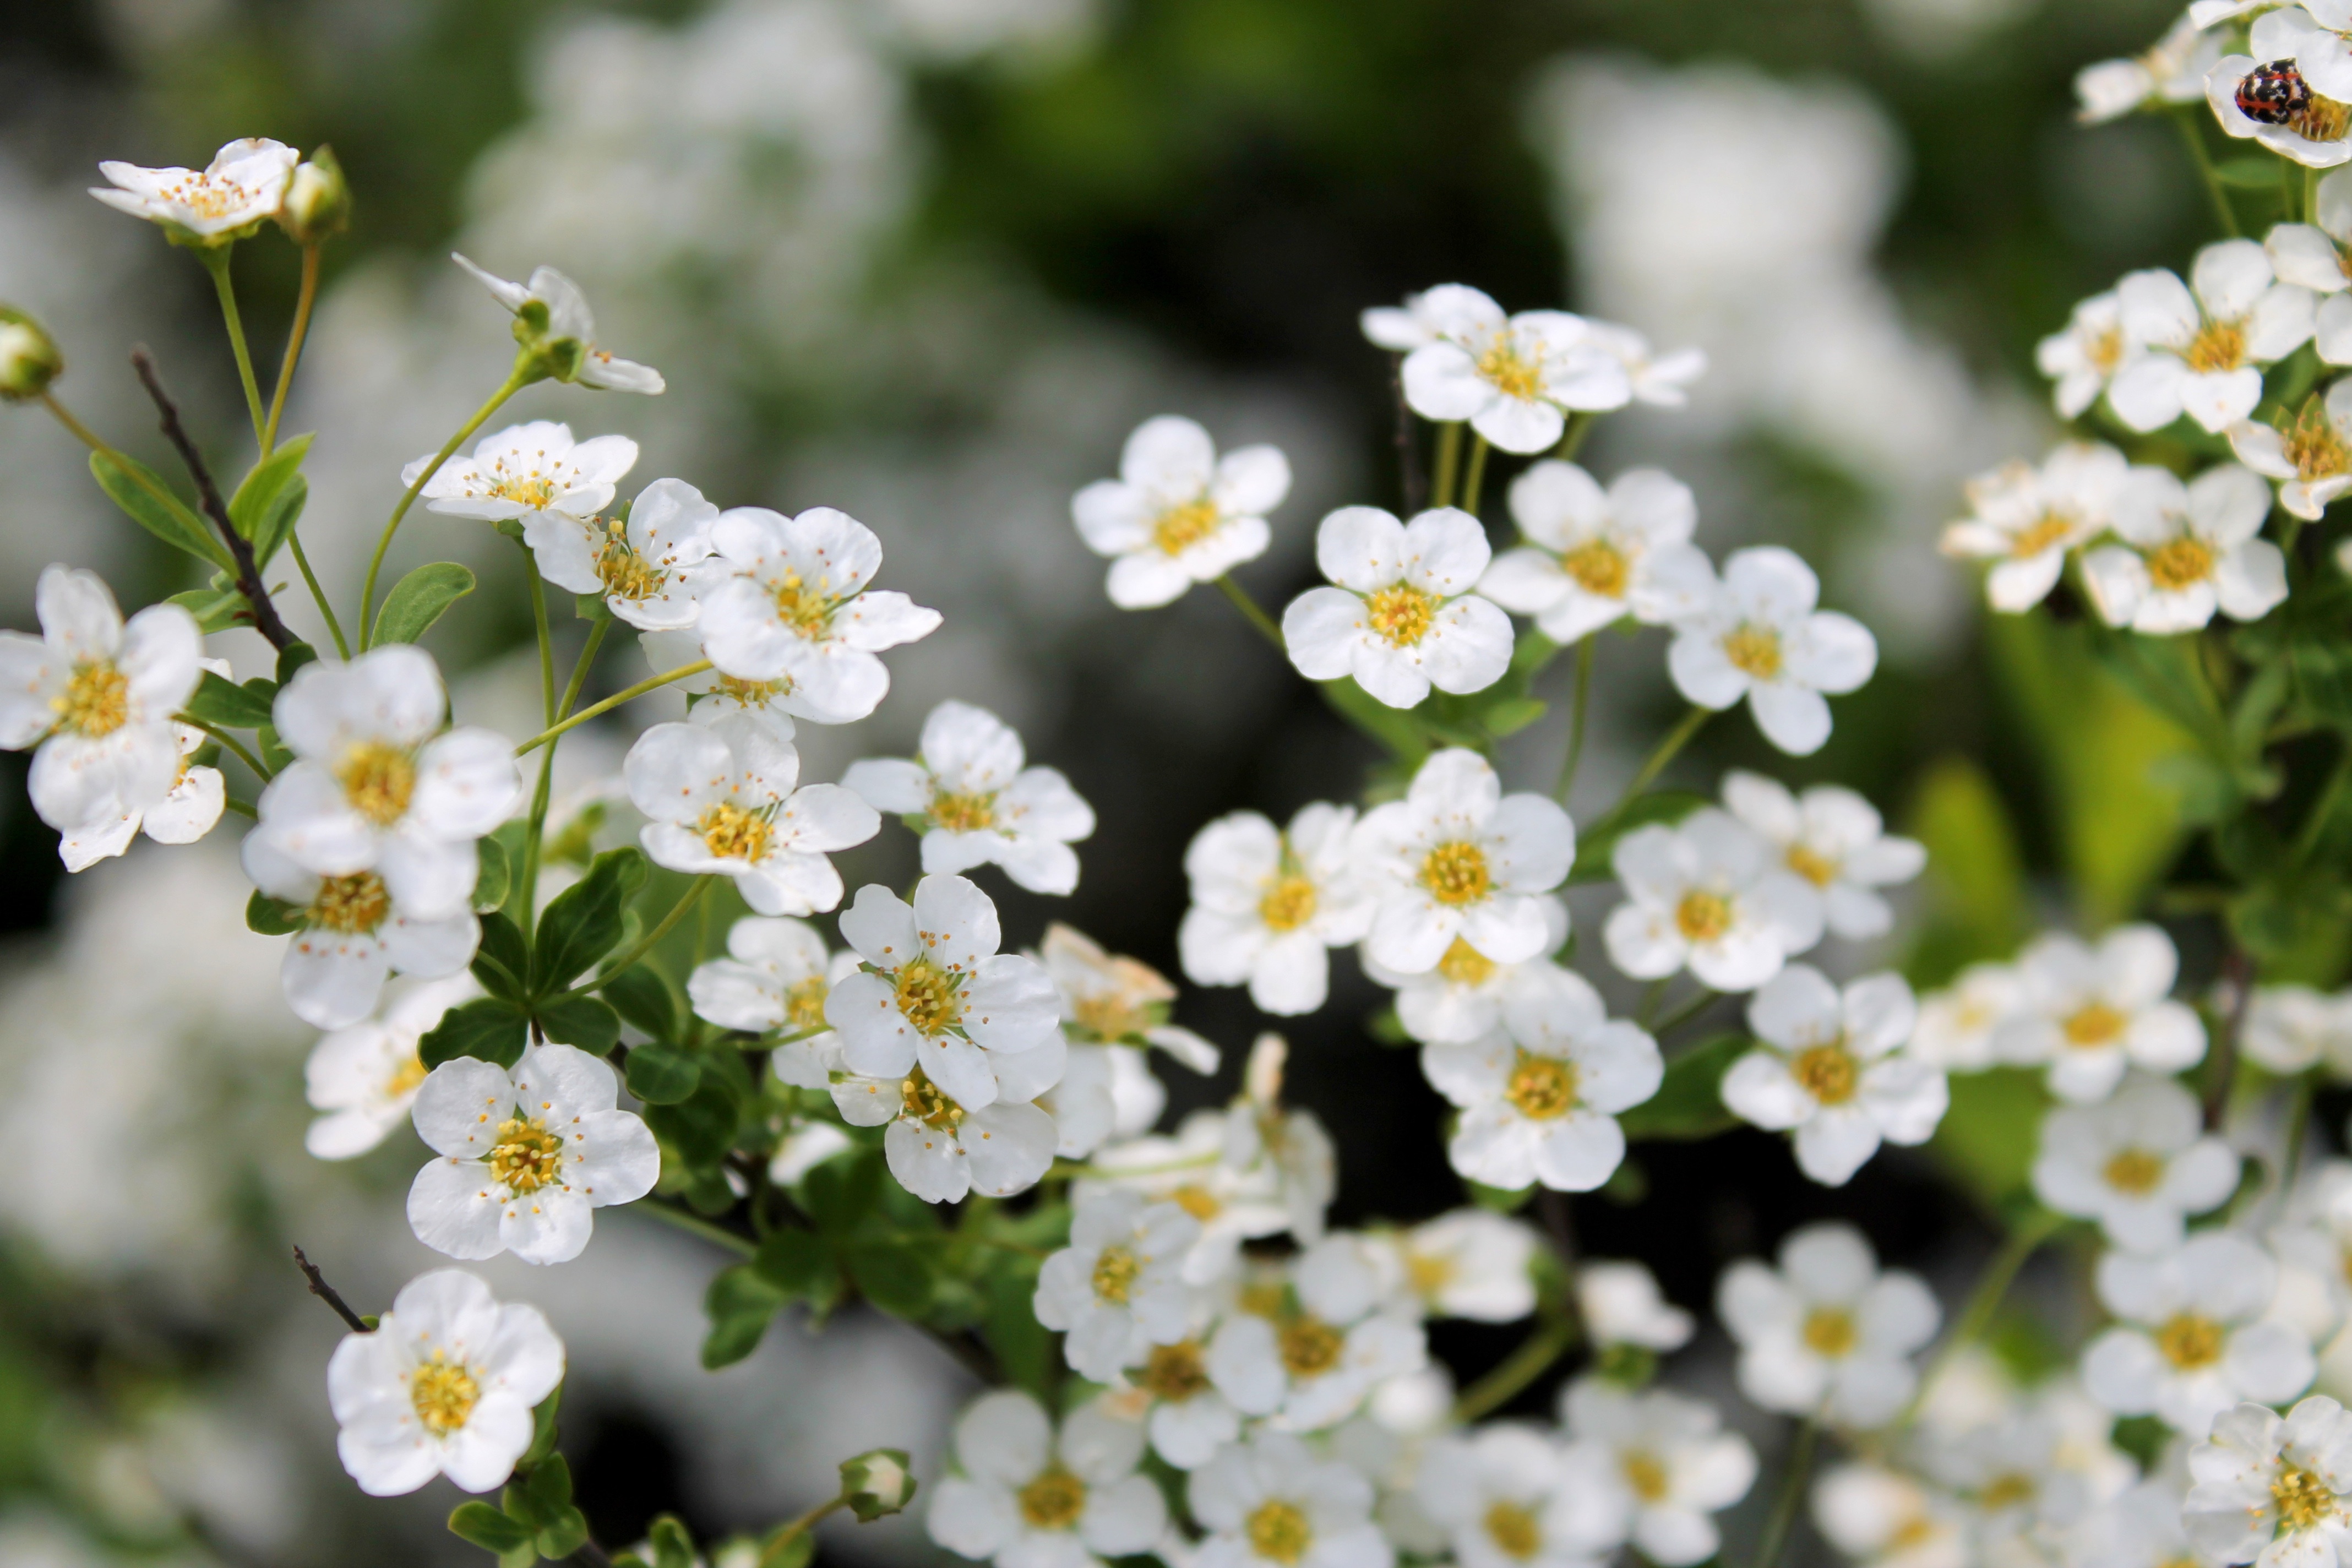
blossom, plant, flower, herb, produce, botany, flora, wildflower, candytuft, yarrow, flowering plant, daisy family, land plant, chamaemelum nobile, tanacetum parthenium, evergreen candytuft, alyssum